Hans Beham (1480–1533)

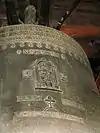
German inscription on the waist of The Sigismund Bell

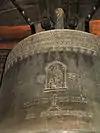
Latin inscription on the waist of The Sigismund Bell

In 1517, Hans Beham delivered 35 bombards with a total weight of 290 hundredweights to Kraków. From this time, he appeared in the city's municipal records, listed as "Hannes Beham boxe magister" or "Meister Hans Buchsergisser". It is likely that he moved to Kraków the following year. His decision to settle there might have been influenced by the expectation of fewer competitors compared to Nuremberg, as well as the respect that Nuremberg craftsmen enjoyed in Poland. One of his first commissions was probably the casting of a bell for the Church of St. Margaret in Raciborowice, which was under the patronage of the cathedral chapter. This unsigned bell, still preserved, is considered his work based on stylistic features such as decorative motifs and the antiqua-like letter case used in the inscription.